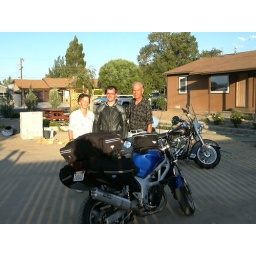
Met up with my dad in Sacramento (his bike in the background) and we set off for grandma's house in Hawthorn,NV.